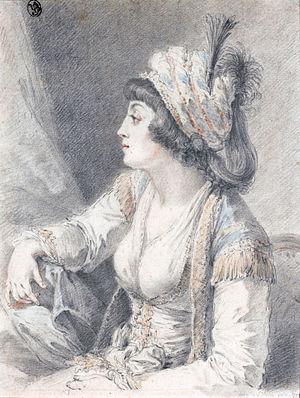
Augustin de Saint-Aubin, né le 3 janvier 1736 à Paris où il est mort le 9 novembre 1807, appartient à une importante dynastie de dessinateurs et graveurs français.